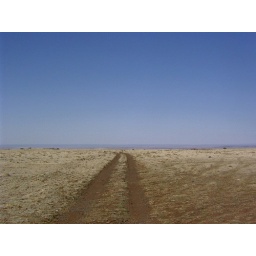
A road to nowhere, also taken in the volcanic field (during early spring)